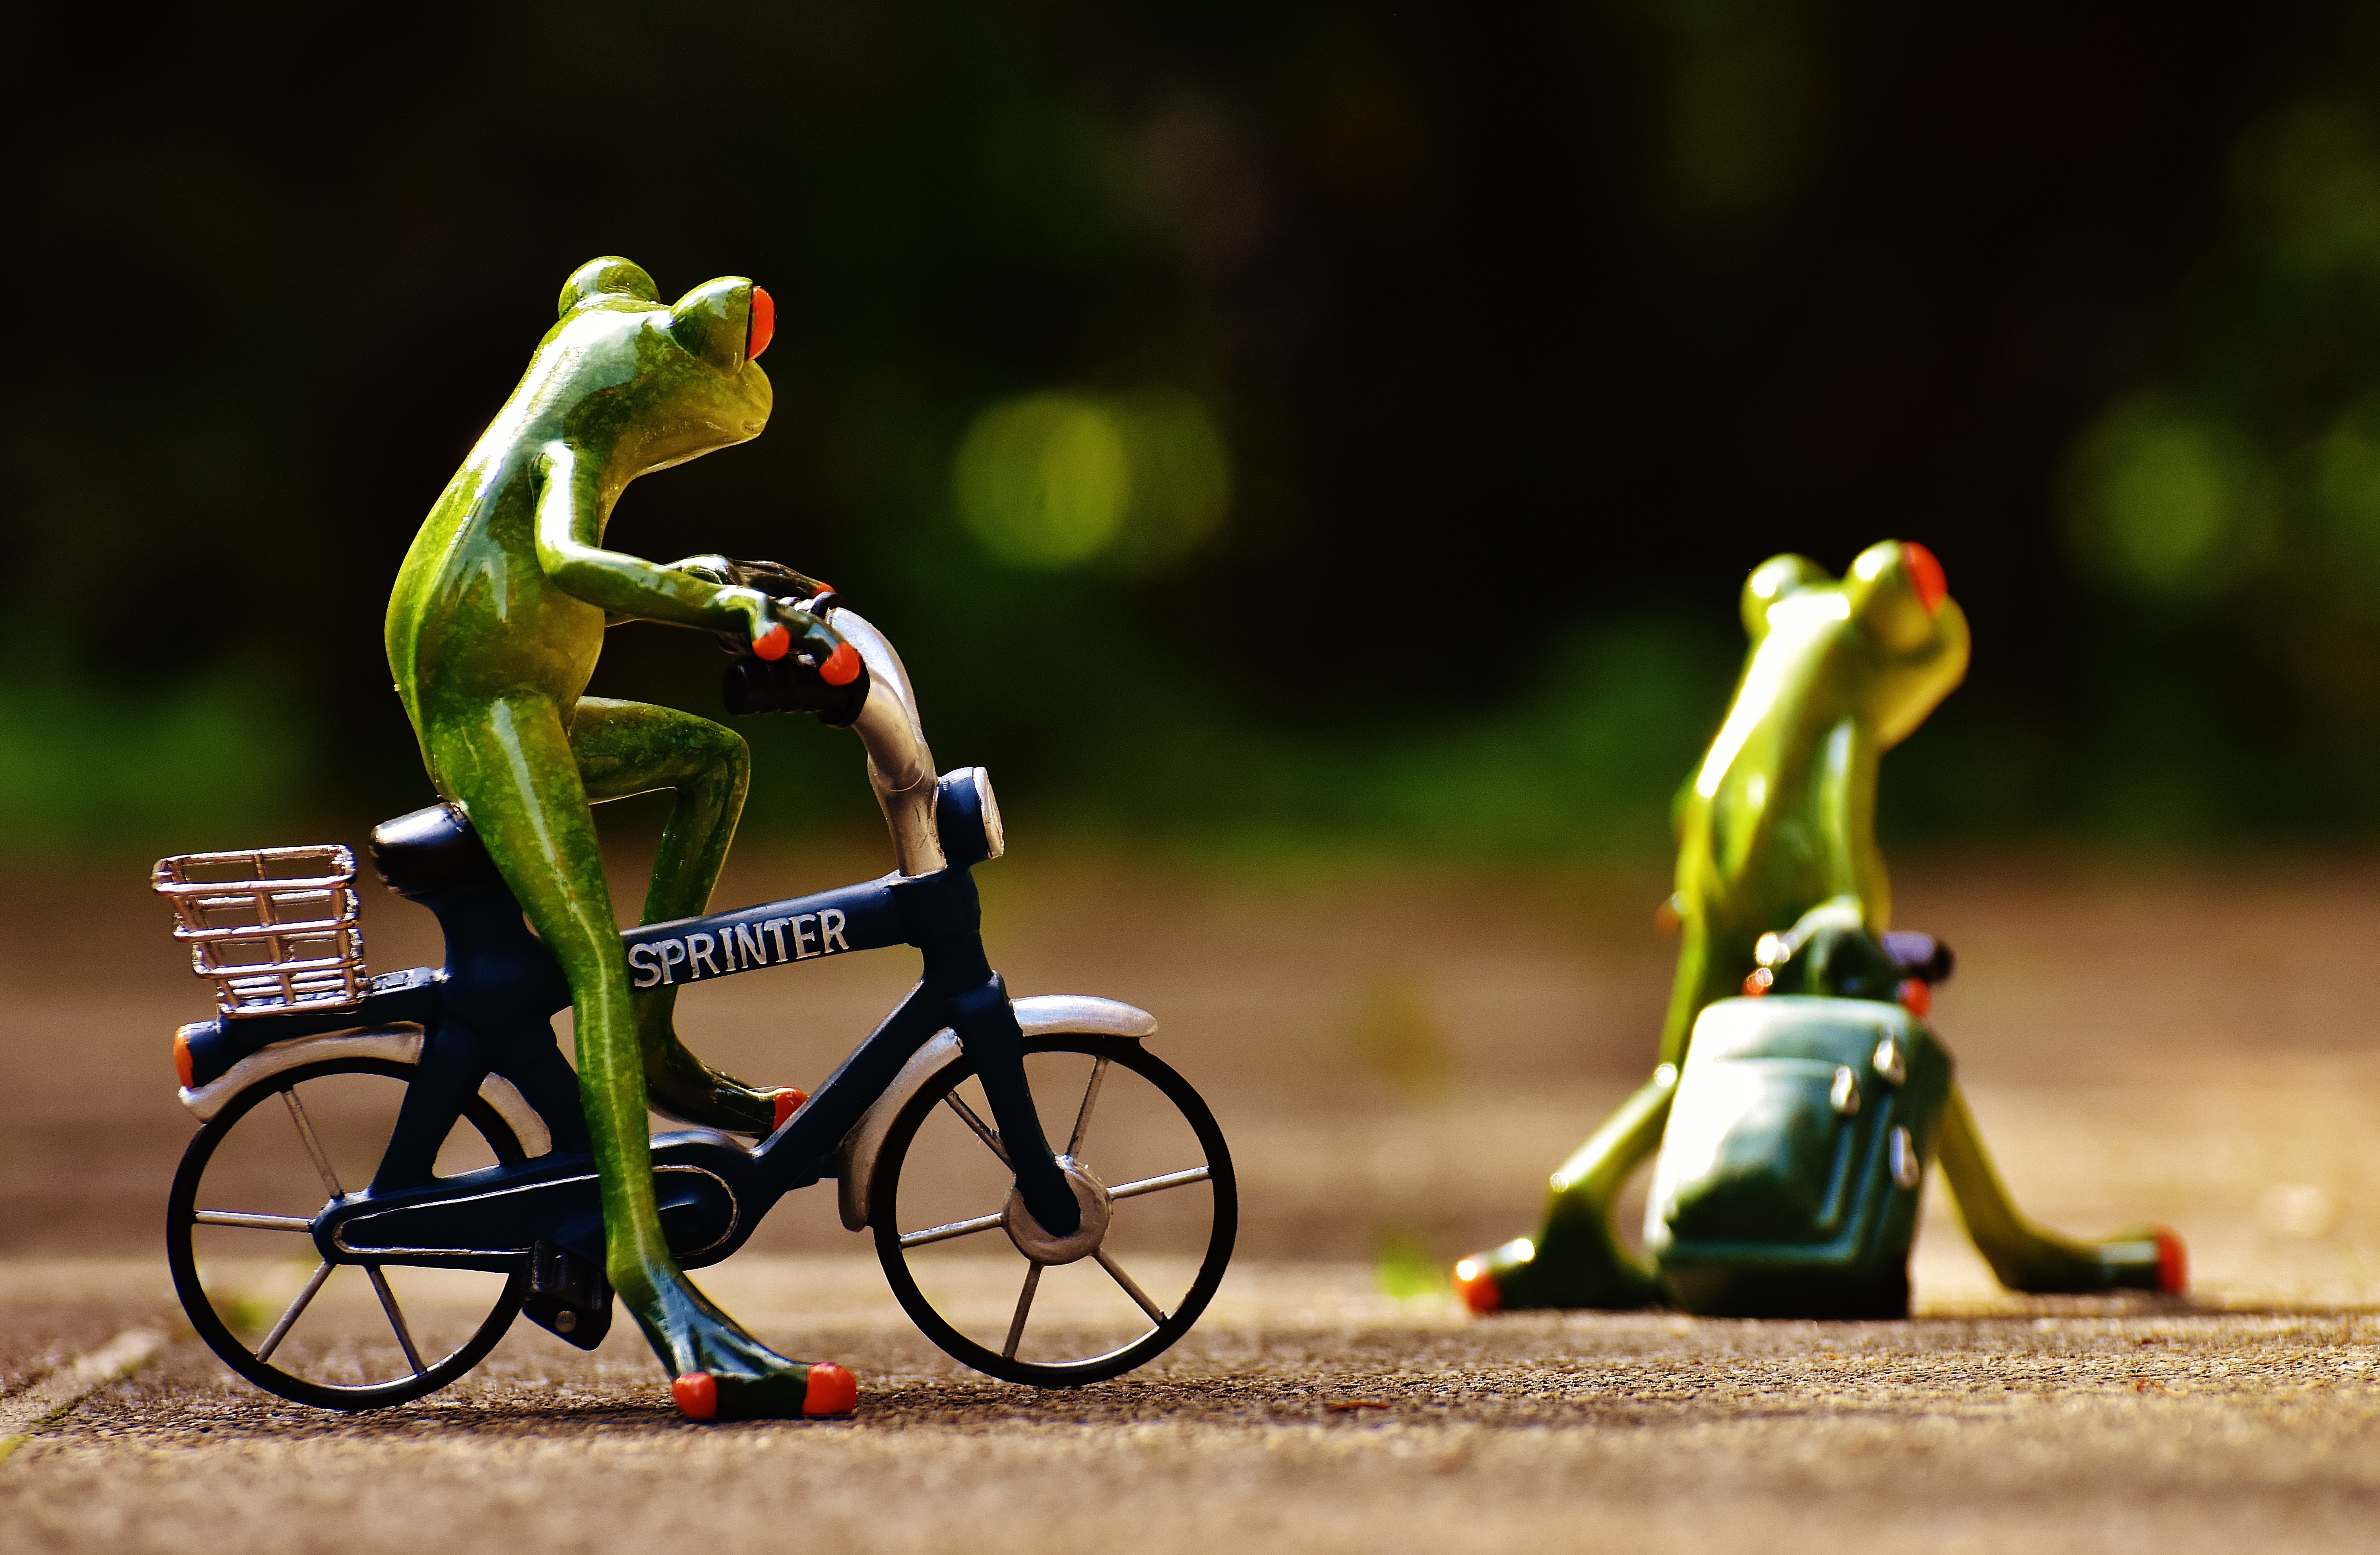
sweet, bicycle, bike, animal, cute, travel, trolley, green, vehicle, holiday, frog, luggage, sports equipment, fig, sad, cycling, fun, sports, holidays, funny, good bye, frogs, go, farewell, on the go, go away, cycle sport, cyclo cross bicycle, bicycle racing, road bicycle, endurance sports